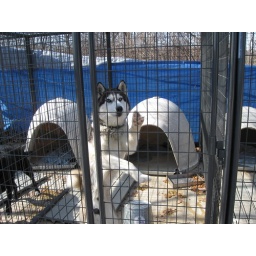
very high energy, like the malamute was. There was a person interested in adopting this dog